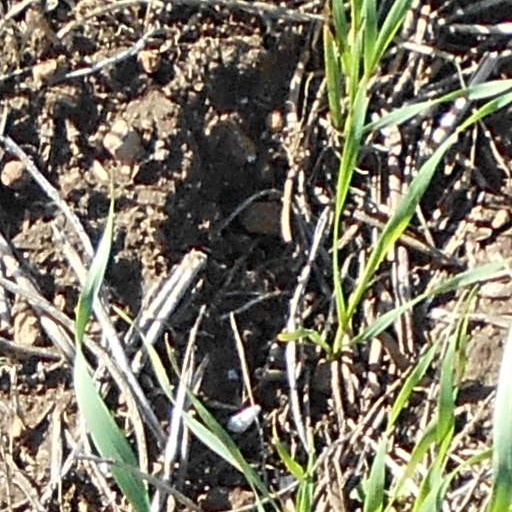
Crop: wheat